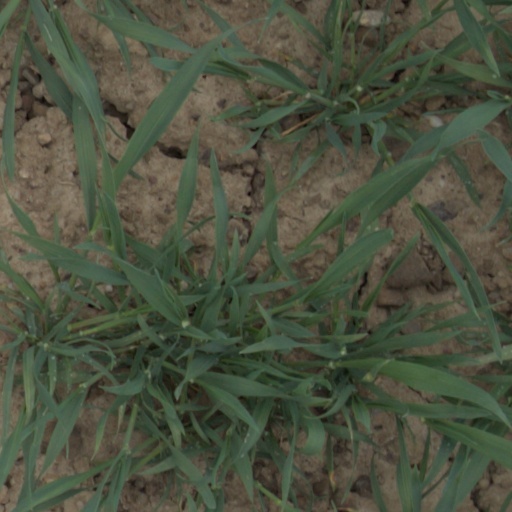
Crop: wheat